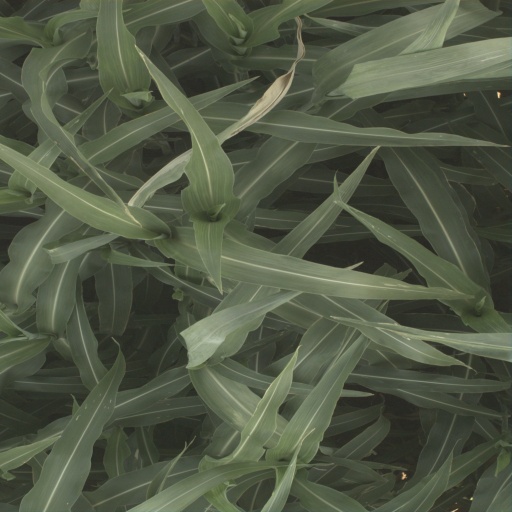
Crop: sorghum